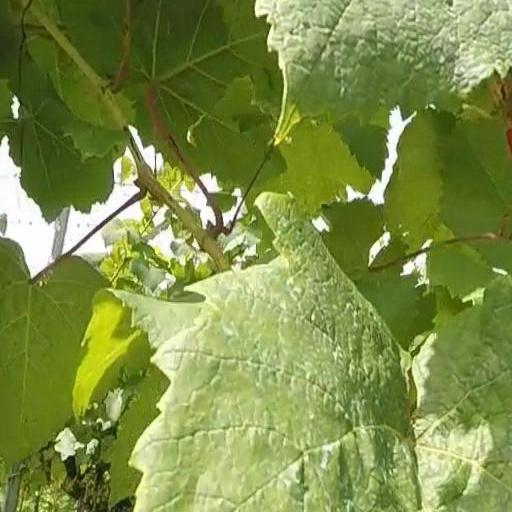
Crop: grape